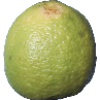
Label: limes